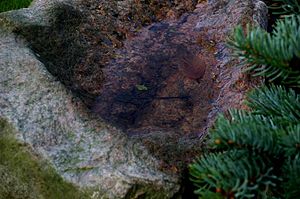
Vandret
Vandflader regnes for at være sikre indikatorer af det vandrette plan.
"Et objekt er i den vandrette eller horisontale position, når den er stillet i ""venstre-højre"" retningen og dermed parallelt med horisonten.